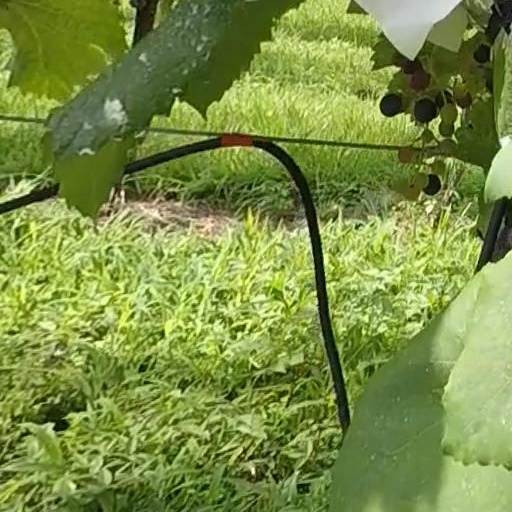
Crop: grape